Crown Metal Products

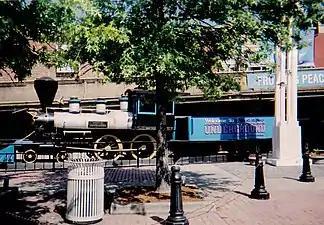
A Crown Metal Products 4-4-0 locomotive on display at the Underground in Atlanta, Georgia, in 2013

By the 1980s, tighter Federal Railroad Administration regulations for operating steam locomotives, the inherent dangers of boiler failures, as well as the significant amount of work required to keep steam locomotives maintained on a daily basis, resulted in the Crown locomotives falling out of favor, with more parks opting for diesel locomotives or steam-outlines (locomotives powered by diesel or gasoline engines but given the outward appearance of a steam locomotive) for their railways. The most popular steam-outline locomotive is the gauge replica of the C.P. Huntington locomotive produced by Chance Rides, which continues to be produced for park railways around the world. Crown Metal Products was shut down in 1989, with all remaining orders fulfilled by 1990.